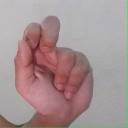
अक्षर: ढ